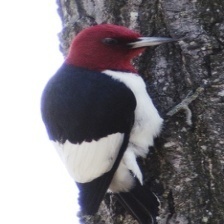
Species: RED HEADED WOODPECKER
Scientific name: MELANERPES ERYTHROCEPHALUS